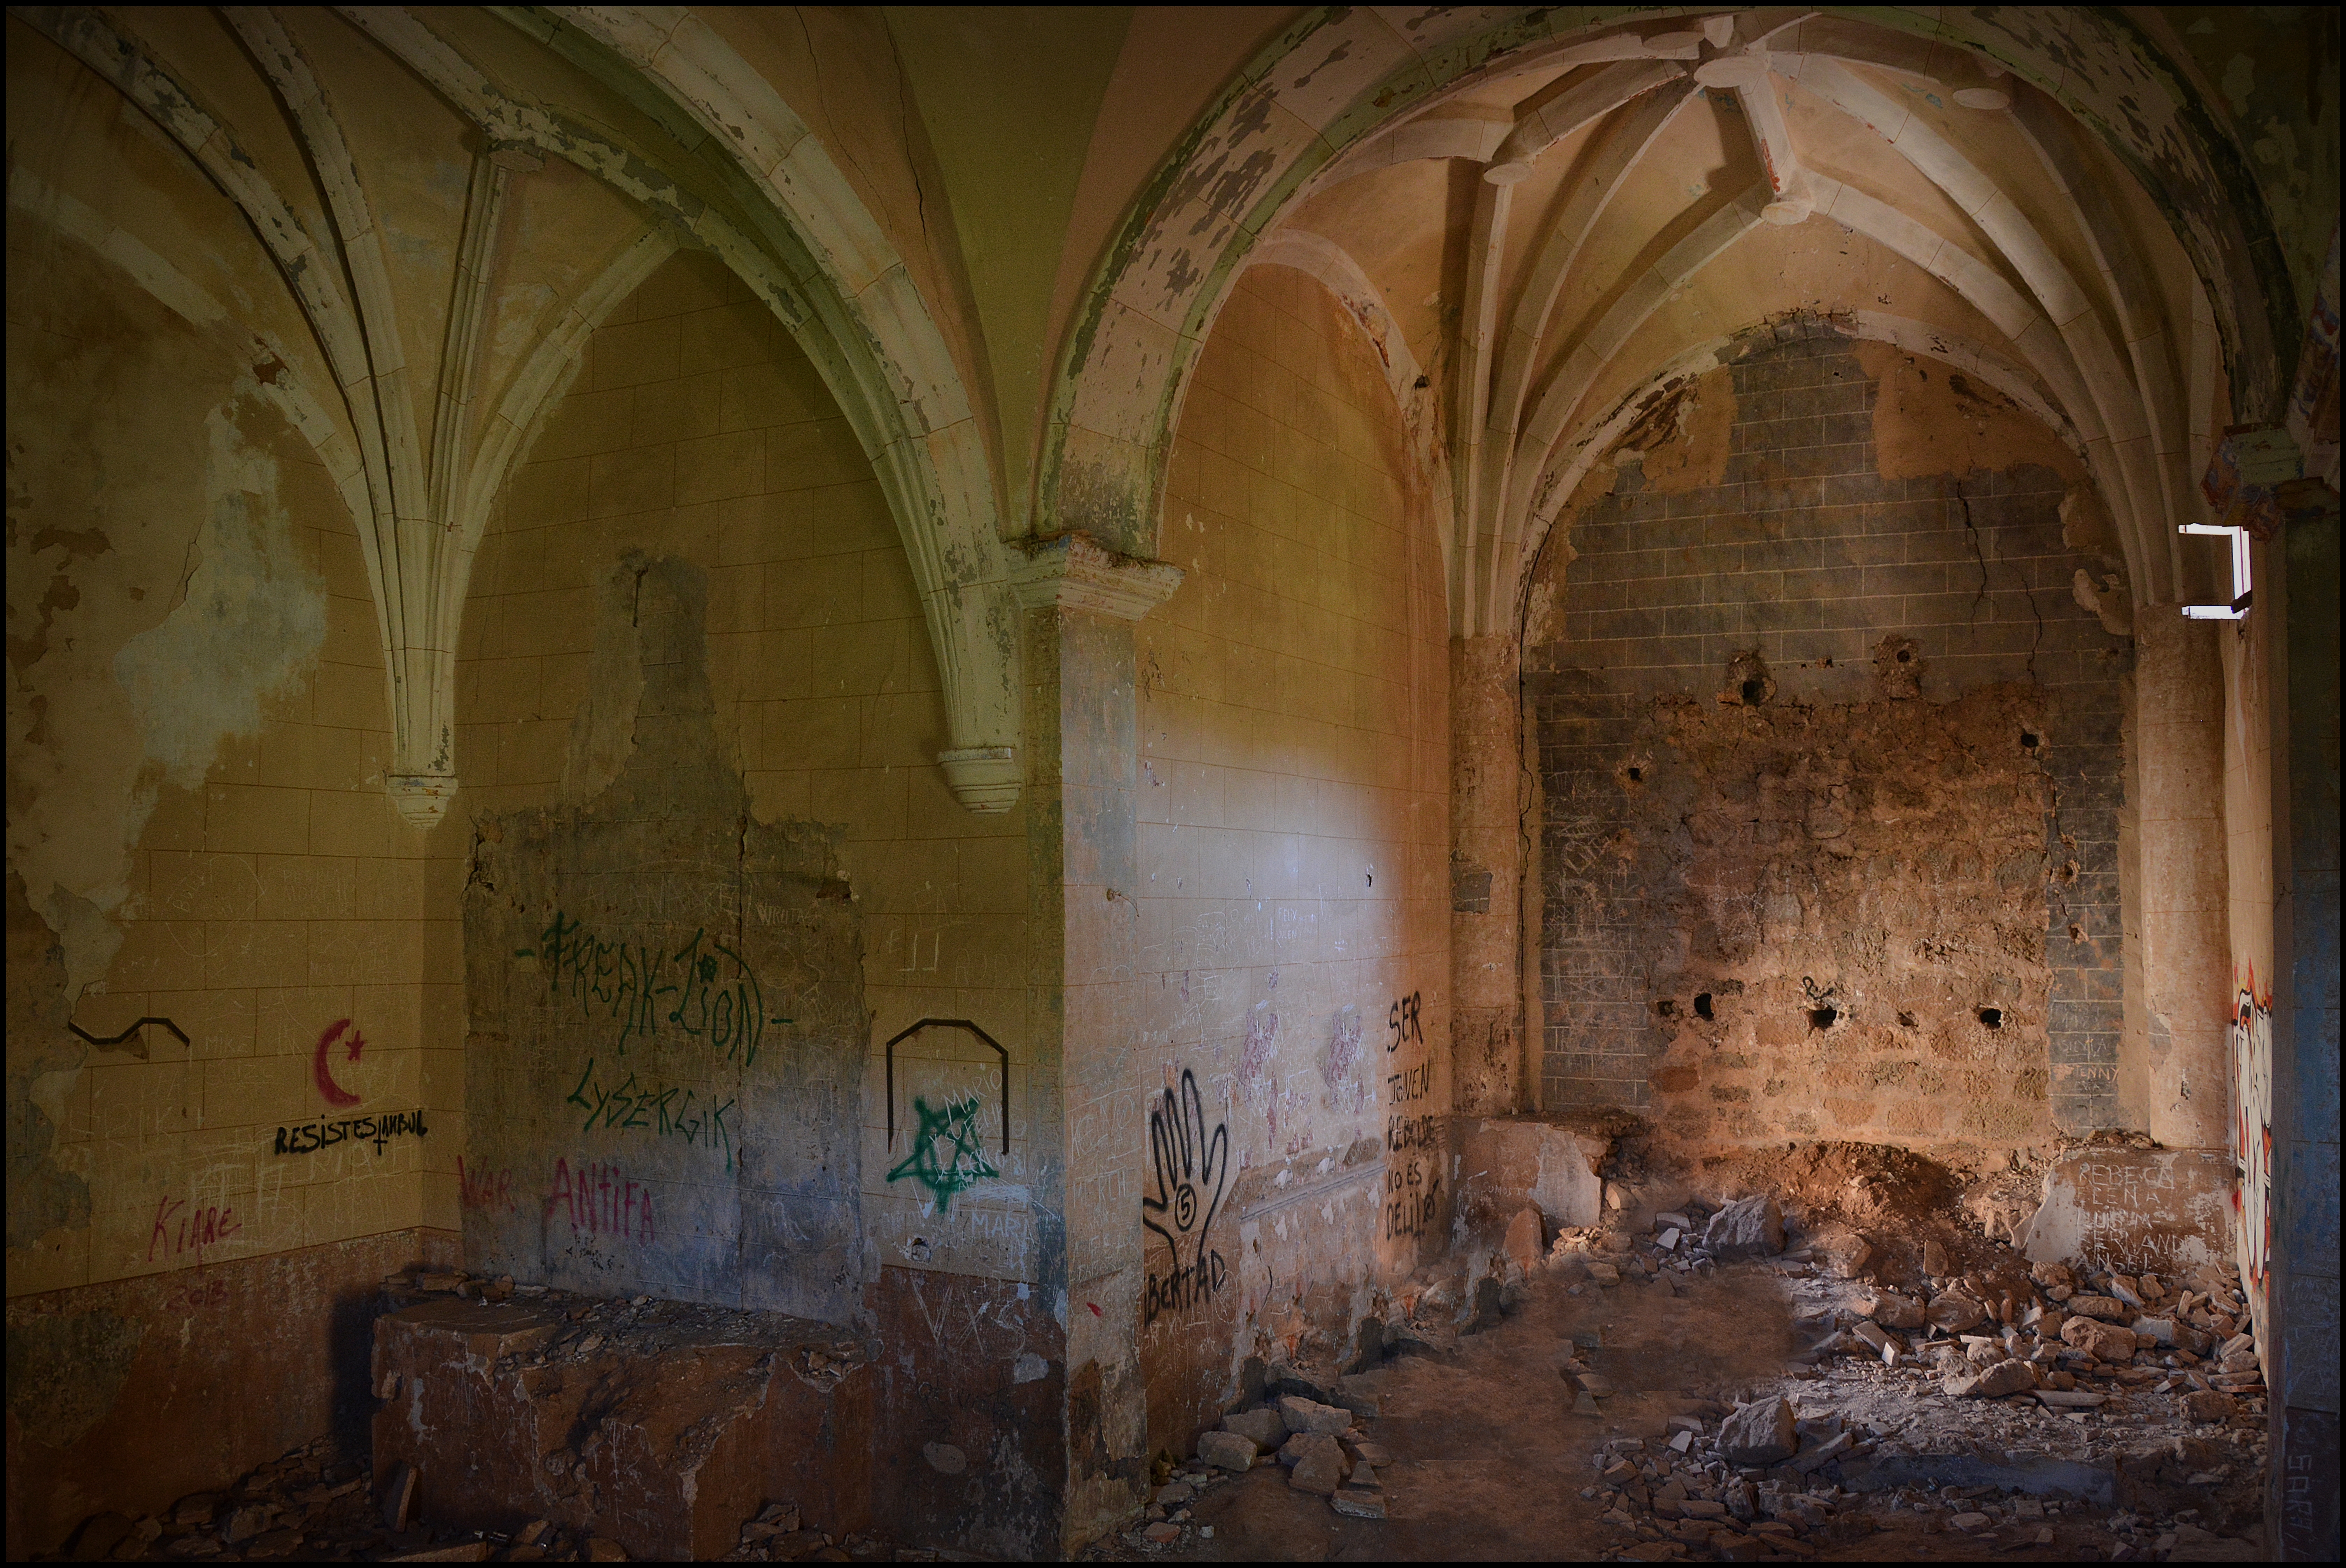
interior, building, wall, arch, place of worship, painting, santa, art, temple, arquitectura, iglesia, maria, arco, ruinas, larioja, turruncun, crypt, bveda, iglesiadesantamaria, ancient history